Barrett Wendell

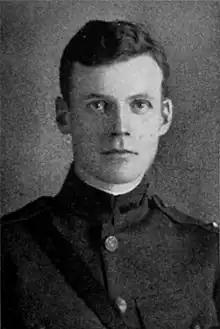
Photograph of his son, William Greenough Wendel, between -1920

On June 1, 1880, Wendell was married to Edith Greenough (1859–1938) at Quincy, Massachusetts. Edith was a daughter of William Whitwell Greenough and Catharine Scollay ( Curtis) Greenough. Edith was a national leader of movements to preserve historical sites. Together, they were the parents of four children: